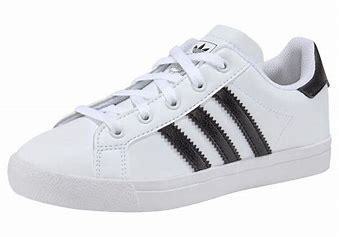
Brand: Adidas
Model: Coast Star